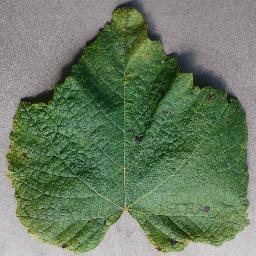
Label: Grape___Leaf_blight_(Isariopsis_Leaf_Spot)